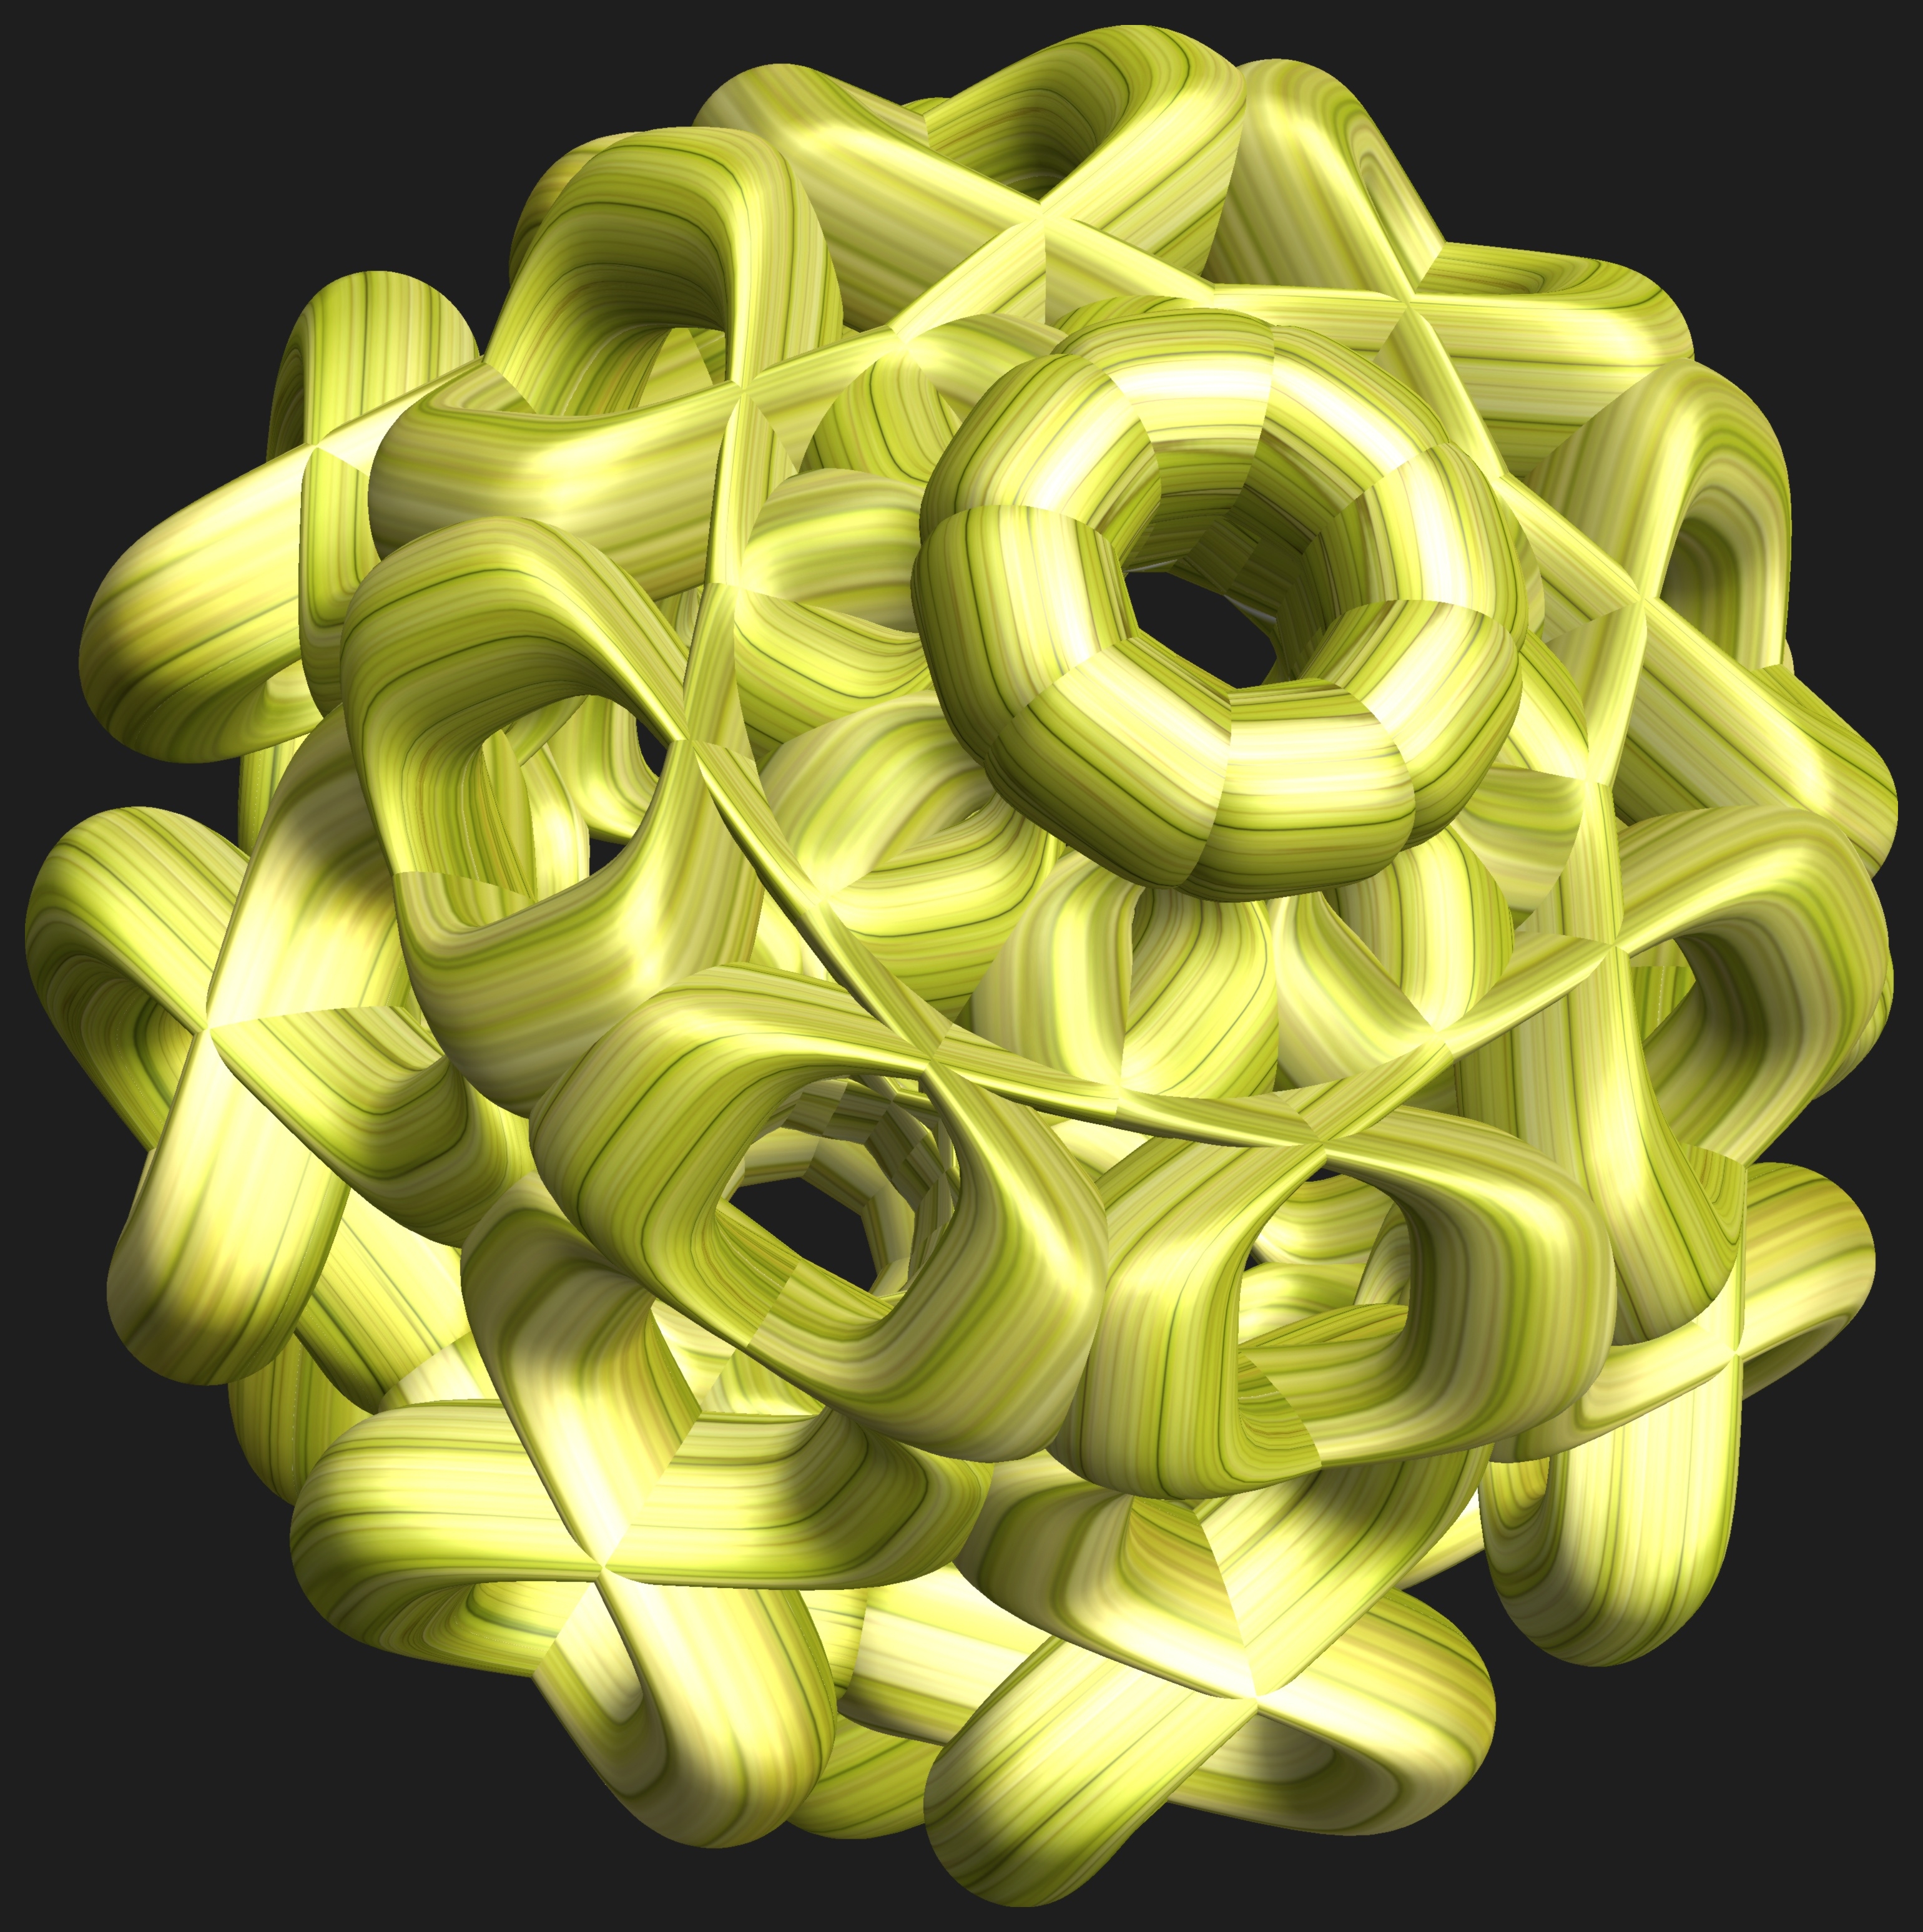
abstract, structure, texture, flower, petal, pattern, green, geometry, yellow, circle, font, sculpture, illustration, design, symmetry, 3d, graphic, shape, torus, mathematica, cg, parametricplot3d, code, program, algorithm, mapping, geometricsculpture